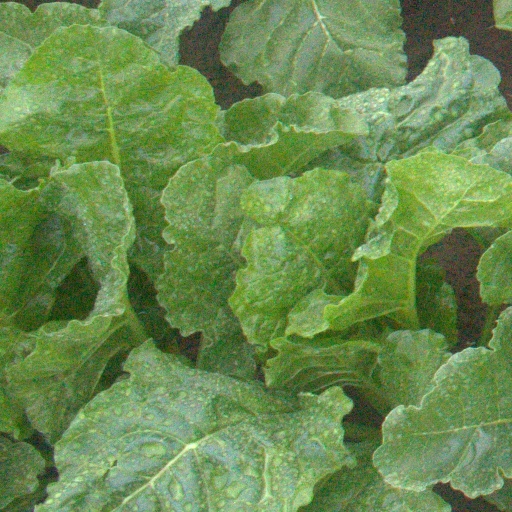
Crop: sugar beet